Red (Taylor Swift album)

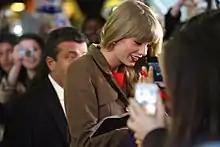
Taylor Swift at a GMA event

On August 13, 2012, via a live webchat held on Google Hangouts, Swift announced the album's details and released the lead single, "We Are Never Ever Getting Back Together", which was her first number-one song on the "Billboard" Hot 100. An alternative version of "We Are Never Ever Getting Back Together" was released to US country radio; it spent 10 weeks atop Hot Country Songs. Both the standard and deluxe versions of "Red" were released on October 22, 2012. In the United States, the standard edition was available in digital and physical formats, and the deluxe edition containing six extra tracks was available exclusively for physical purchase at Target.